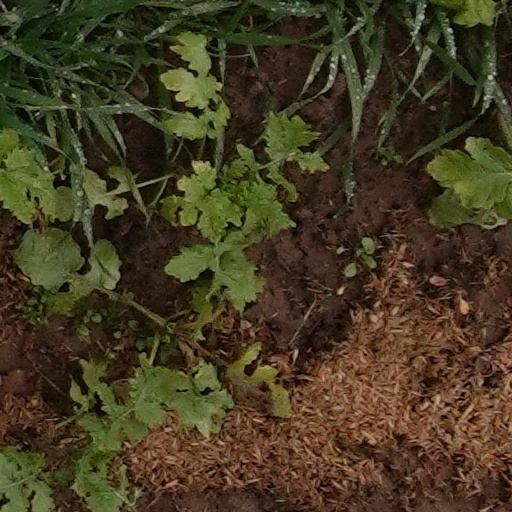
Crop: wheat